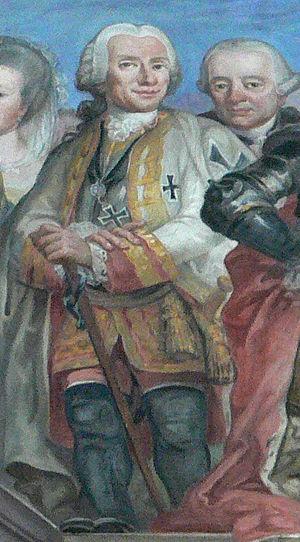
Le comte Christian Maurice Eugène von Königsegg-Rothenfels fut maréchal de l'armée impériale autrichienne, chevalier teutonique de la Commanderie d'Altshausen, bailli d'Alsace et de Bourgogne à Altshausen et Commandeur de Holzkirchen.